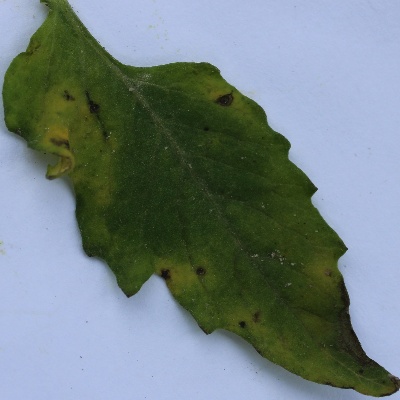
Crop: Tomato
Condition: septoria leaf spot